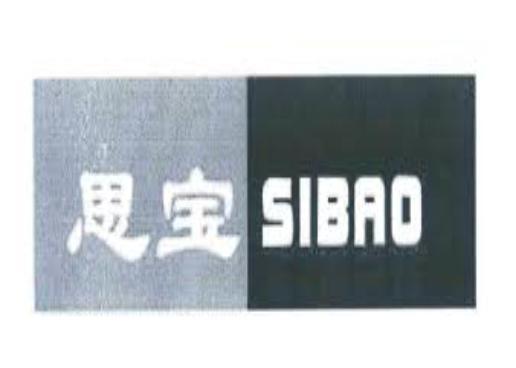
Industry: Necessities